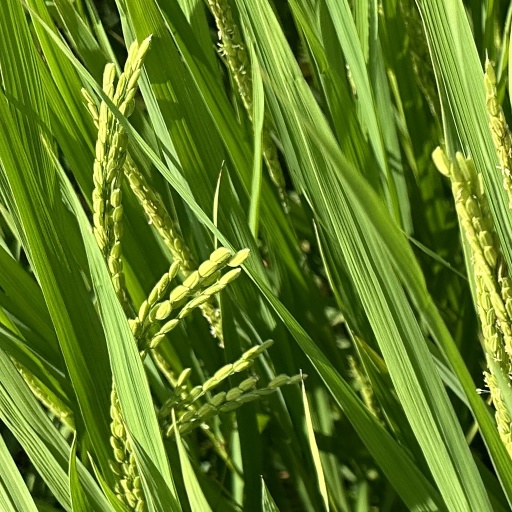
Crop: rice